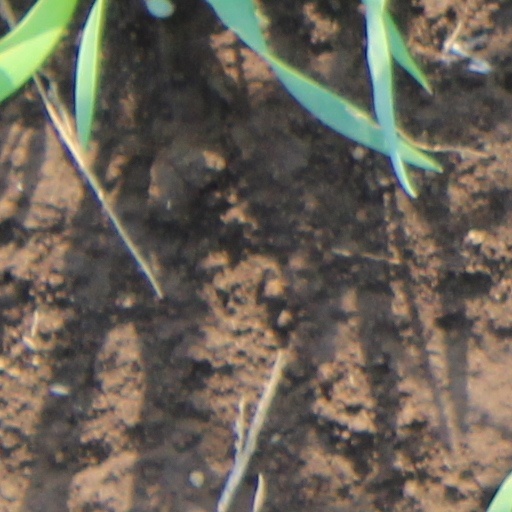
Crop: wheat